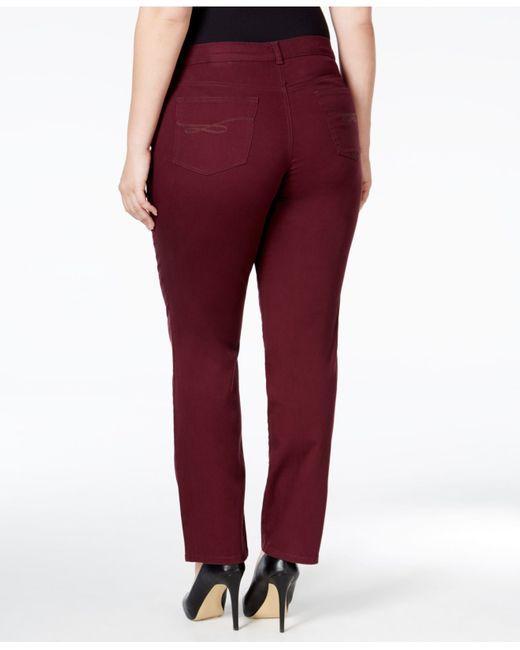
Eng anliegende korinthische Farbhose aus exzellentem Wildleder